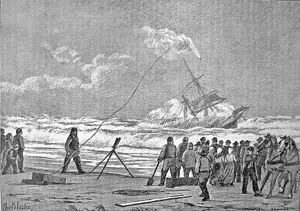
Christian Blache
Stranding ved Thyborøn af Christian Blache
Stranding ved Thyborøn
Christian Vigilius Blache var en dansk marinemaler.